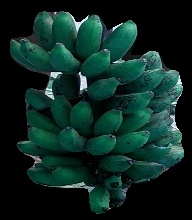
Variety: rasbale
Grade: grade3